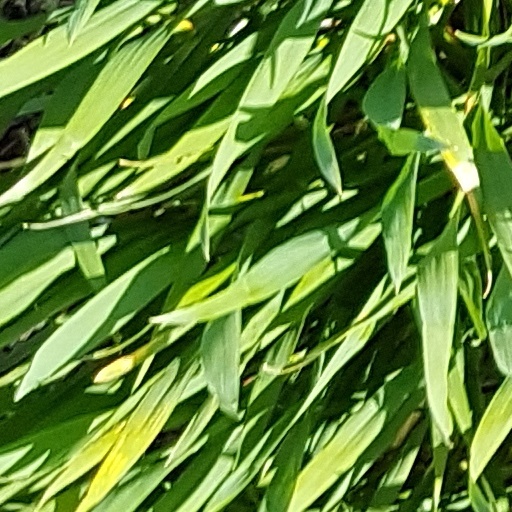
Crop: wheat